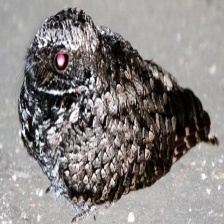
Species: COMMON POORWILL
Scientific name: PHALAENOPTILUS NUTTALLII